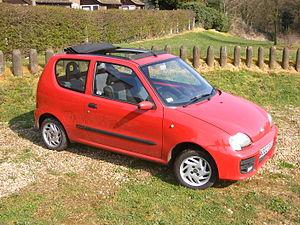
La Fiat Seicento est un modèle d'entrée de gamme du constructeur automobile turinois, Fiat. Présent au catalogue depuis le millésime 1998, elle occupa l'entrée de gamme jusqu'en 2004 avec la Panda I, et ensuite avec la Panda II.